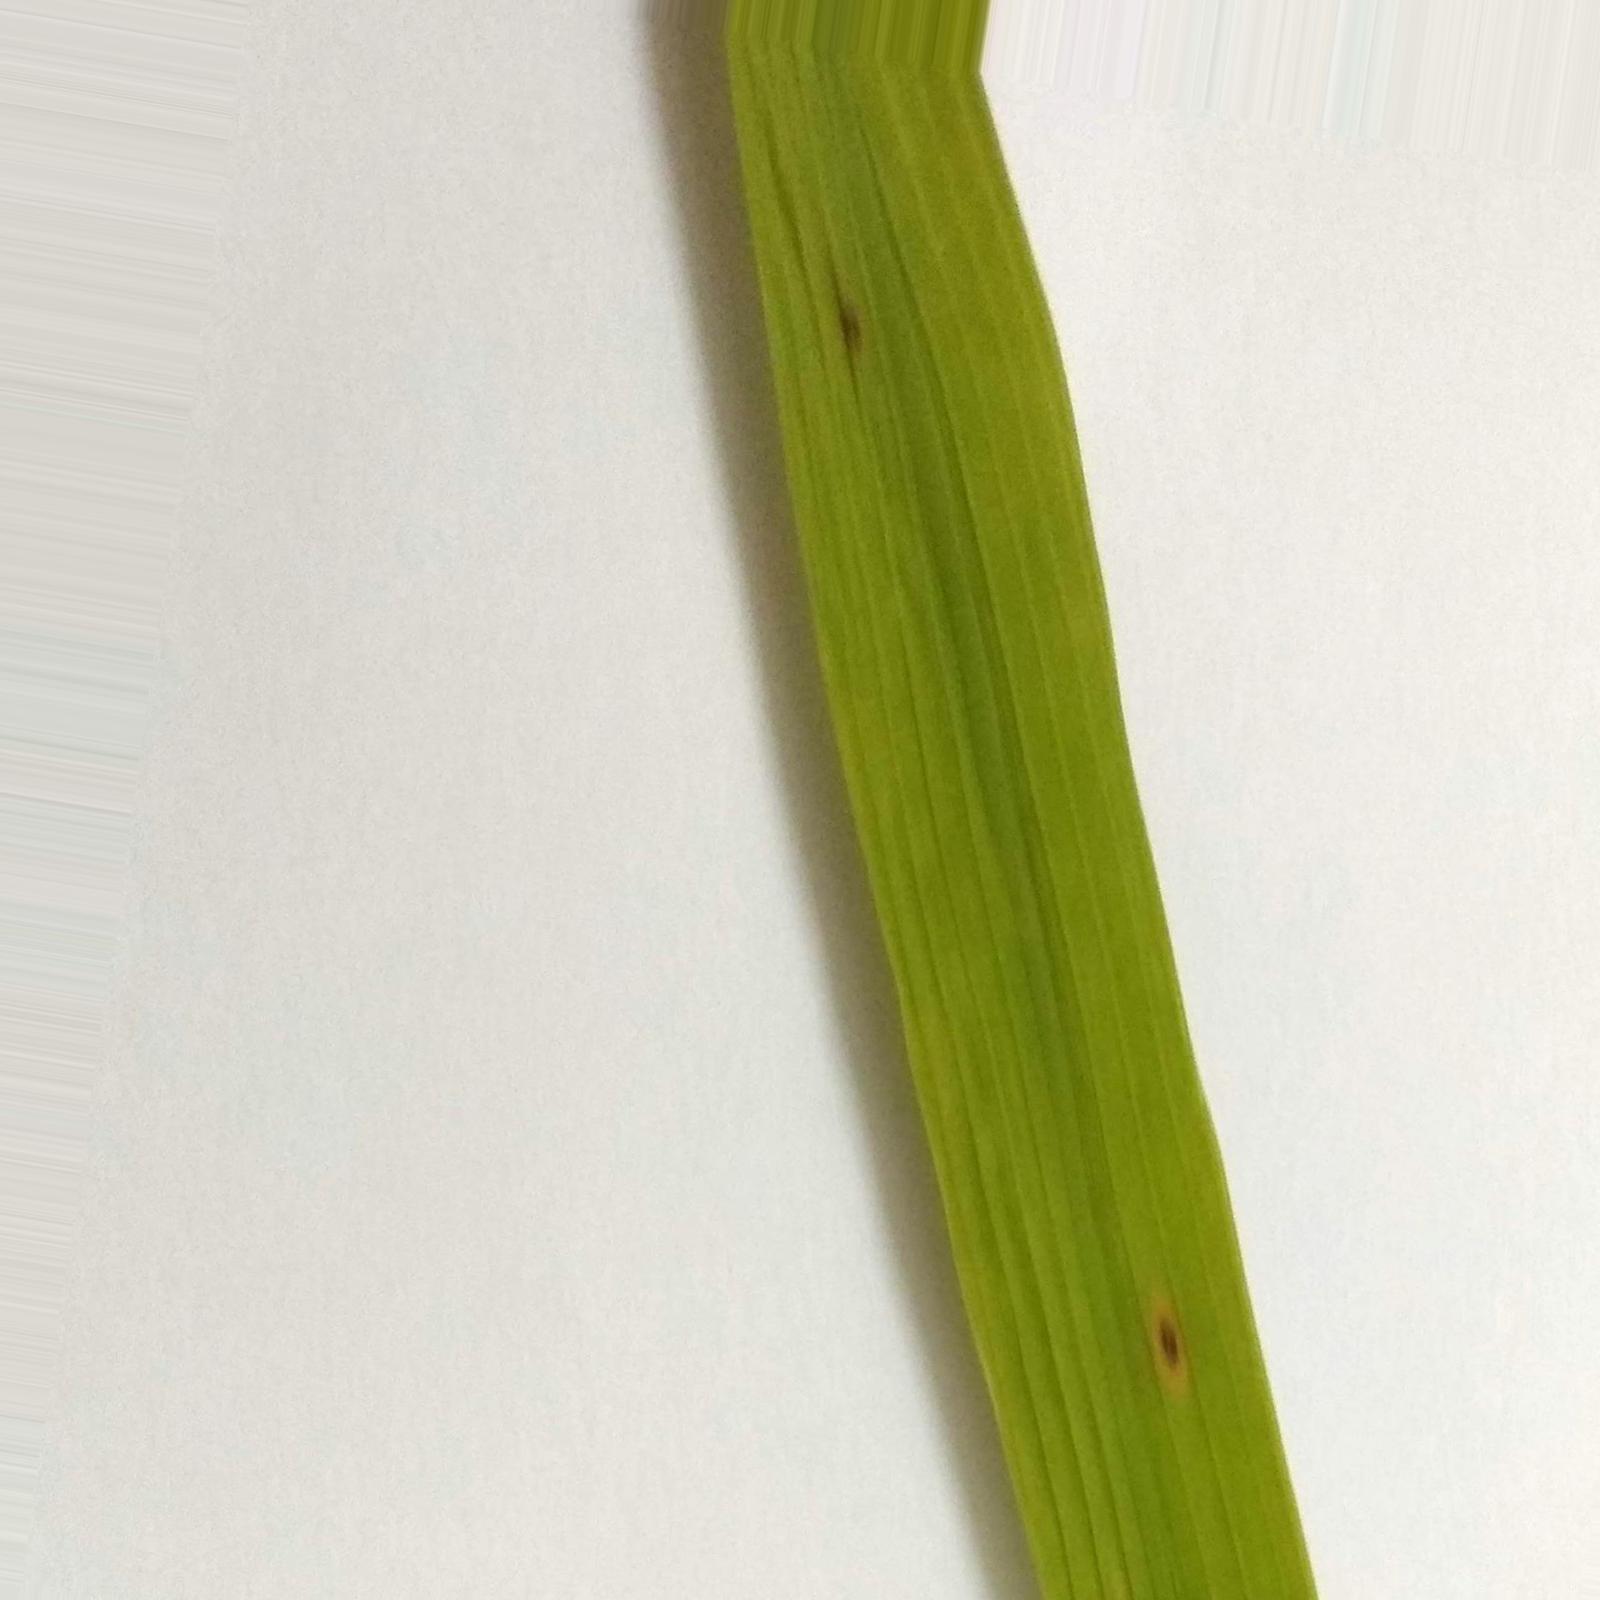
Nhãn: Bệnh Đốm Nâu ( Brown spot )